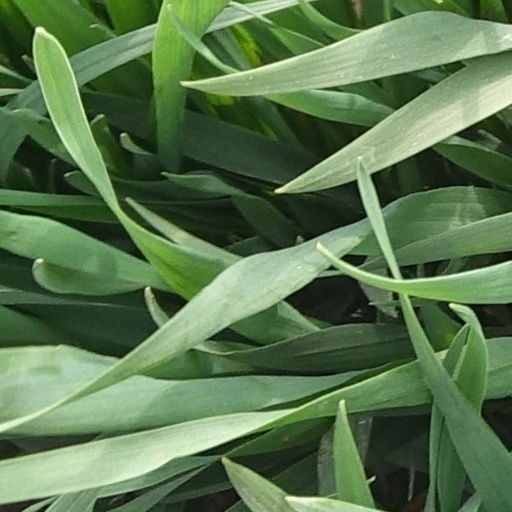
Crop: wheat